William Bede Dalley

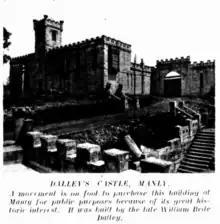

The homes he owned on the northern beaches were Marinella, commonly called Dalley's Castle, at Manly and a house called variously Yellamb i, Tallamalla, Bilgola House and Bilgola Cottage, immediately behind Bilgola Beach. While the house at Bilgola was built as a weekender, Marinella was built as a home, although Dalley's use of both was brief. Dalley bought 0.4ha on a knoll overlooking Manly in late 1882 and had a large home, called Marinella, erected upon it, although it was invariably known as Dalley's Castle because of its size and dominant position overlooking the village. The property Dalley bought also included an existing cottage and a stone tower that had previously housed a camera obscura. The Gothic Roman castle was built in 1882–1883 and by 1884 Dalley is listed as living there, although the following years were among his busiest and he had other properties closer to the city, so the amount of time he spent at Marinella is uncertain. Dalley's Castle was demolished in 1939, despite strong local opposition, and Housing Commission flats, ironically called Marinella, were built on the site.